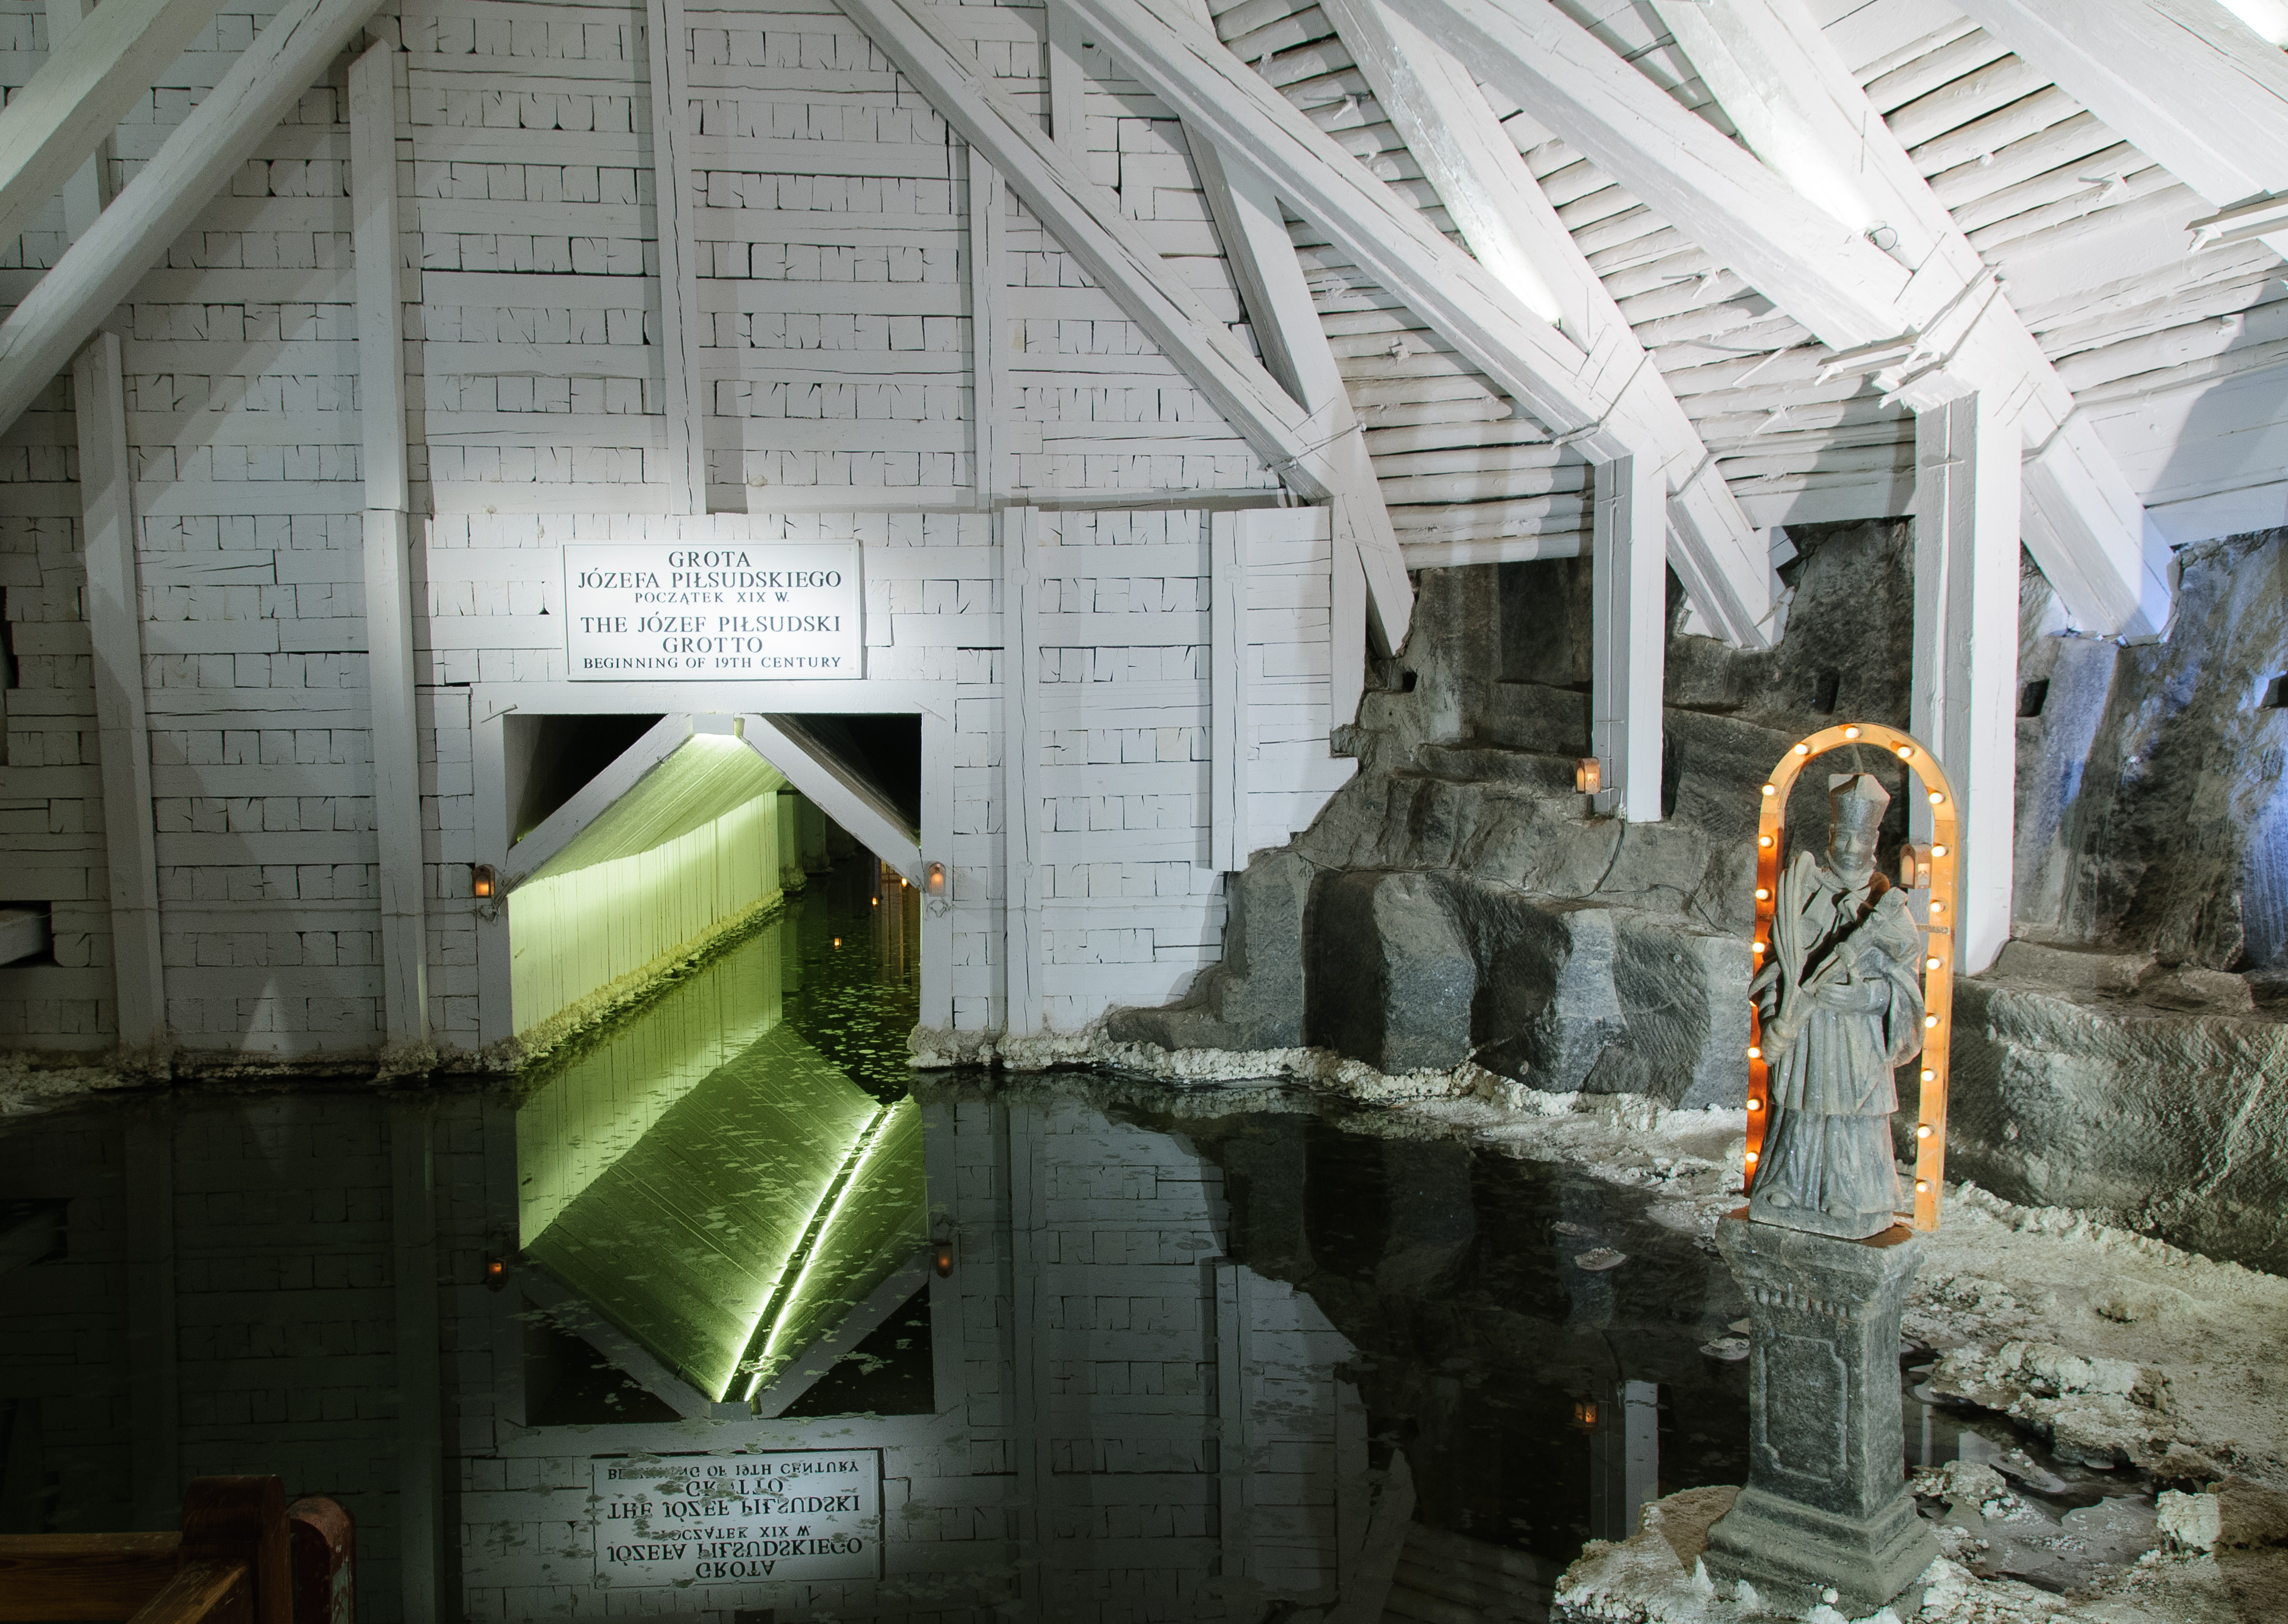
nikon, krakow, screenshot, d300